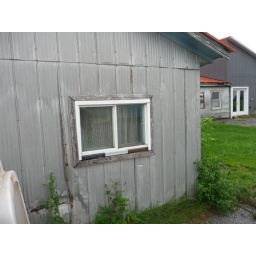
20090731 windows of the office in the old milk house